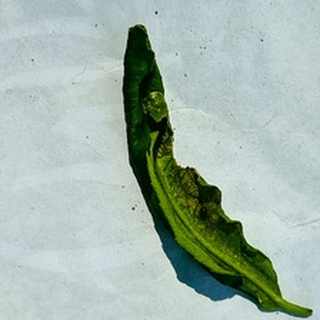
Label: lemon_curl_virus